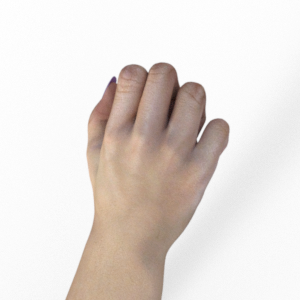
Label: rock